Irene Luxbacher

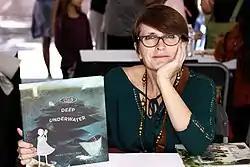
Luxbacher at the 2019 Texas Book Festival

Irene Luxbacher (born December 10, 1970, in Toronto, Ontario) is a Canadian artist, an author and children's book illustrator.